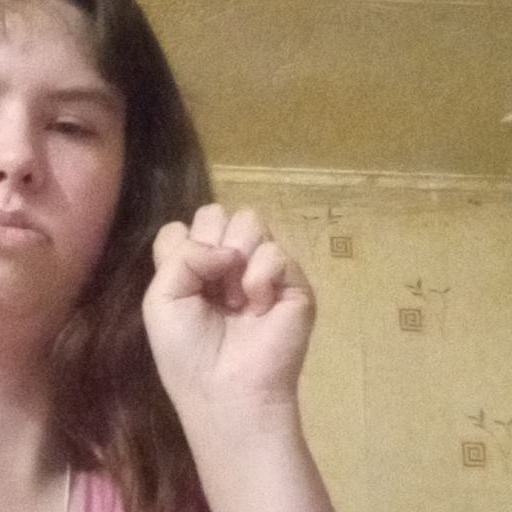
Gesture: fist